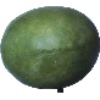
Label: Mango 1